Albert Gyulay

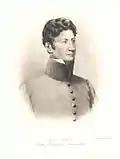
Johann Hermann

Meanwhile, Albert Gyulay abandoned Tarvisio and pulled back behind a stream on the east side of the town. The position was buttressed with a line of fortified redoubts. But the batteries were armed with only 10 of the 24 cannons that were planned. He deployed elements of the brigades of Gajoli, Marziani, and Lutz, plus the "Strassoldo" Infantry Regiment Nr. 27. After securing Malborghetto, Grenier rapidly moved his two divisions to join those of Baraguey d'Hilliers at Tarvisio in a noon attack. An Italian division overran a key redoubt on Gyulay's left and began to flank the Austrian infantry out of position. As the line began to crack, Grenier's troops advanced, forcing Gyulay to order a retreat. Under pressure of superior numbers, the Austrian troops panicked and fled, losing as many as 3,000 killed, wounded, and captured. Gyulay reported losing 217 men killed, 271 wounded, 1,301 captured, and 170 missing, a total of 1,959 and six guns.